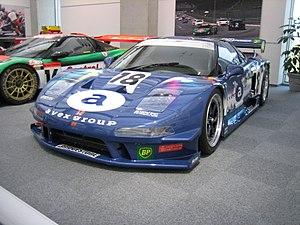
Katsumi Yamamoto est un pilote automobile japonais. Il a couru notamment en Formule 3, en Formule 3000, en Formula Nippon ainsi qu'en Super GT.